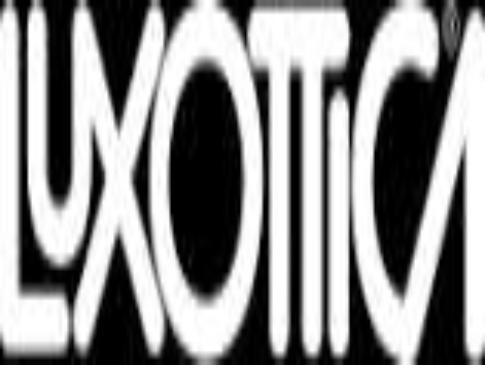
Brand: luxottica
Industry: Necessities